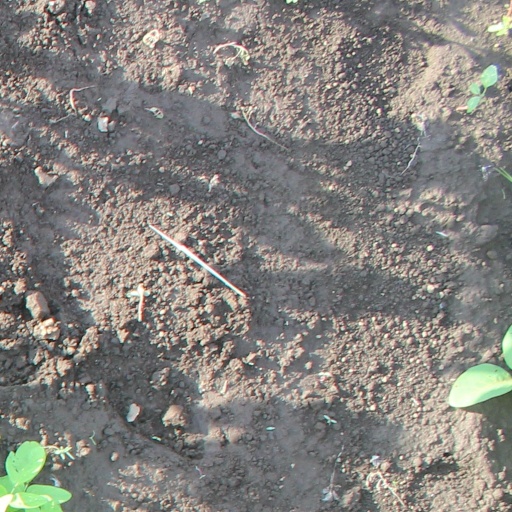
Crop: soybean